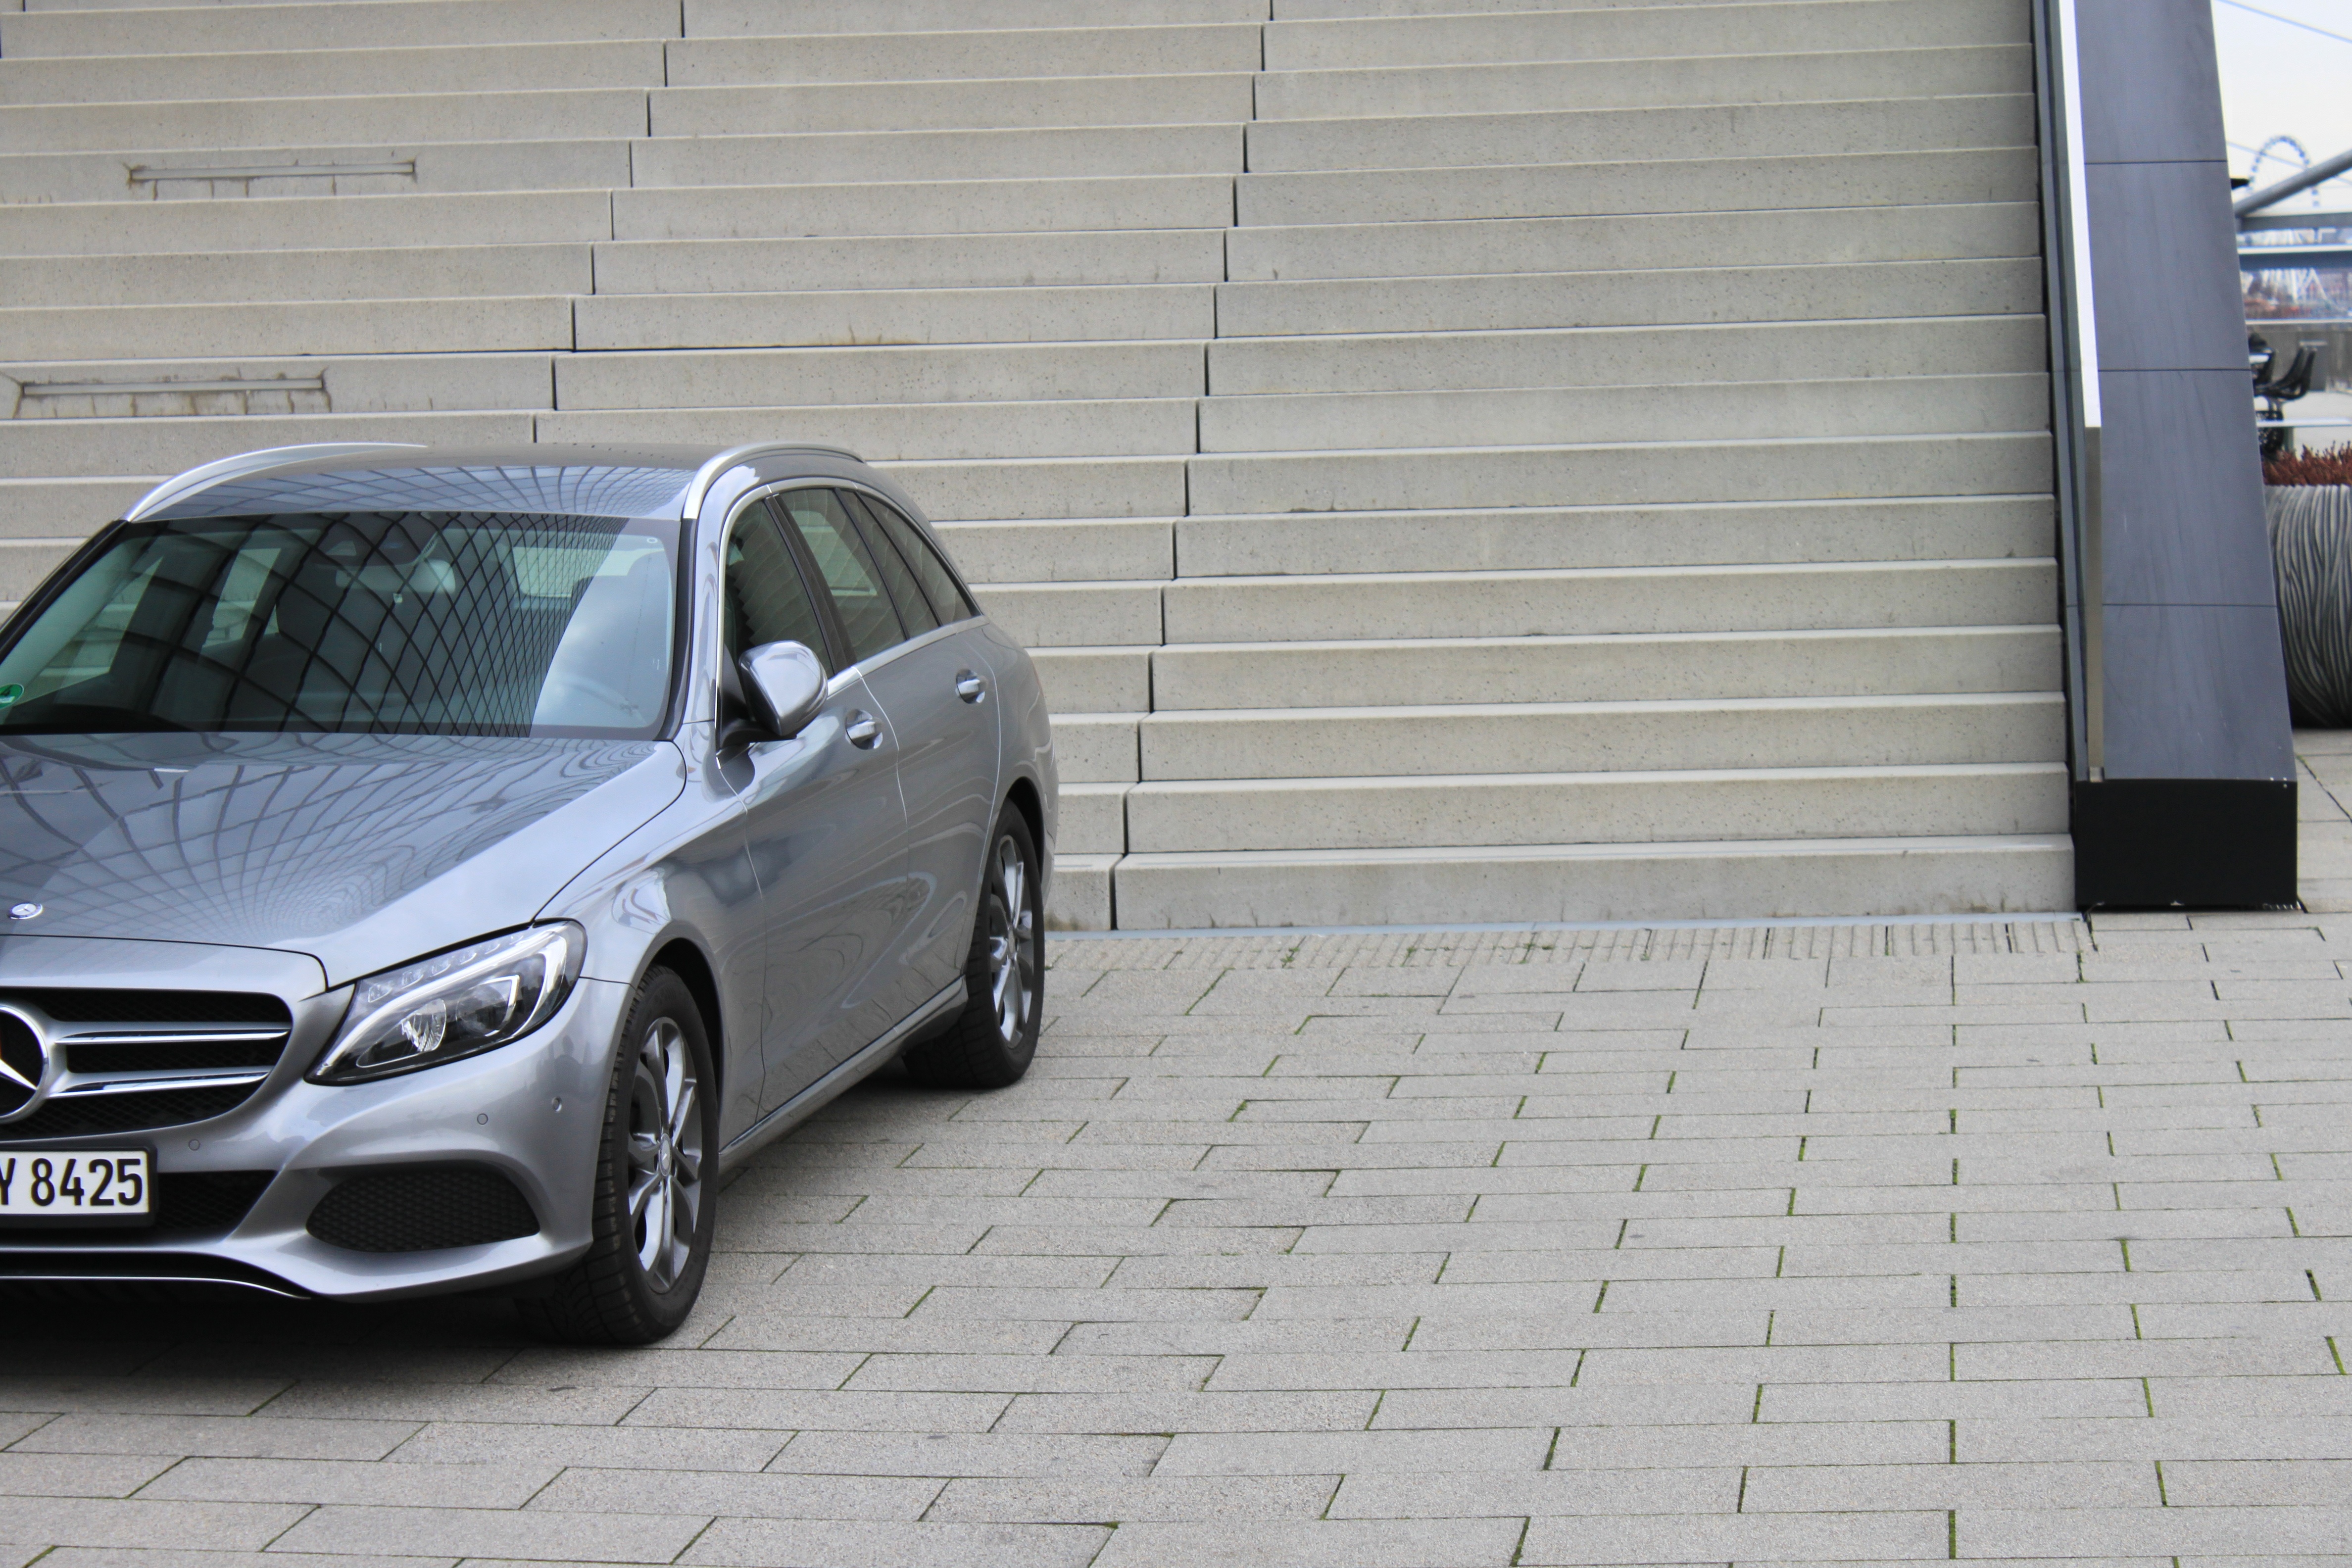
car, wheel, vehicle, sports car, sedan, bmw, mercedes benz, land vehicle, automobile make, automotive exterior, compact car, automotive design, luxury vehicle, executive car, mid size car